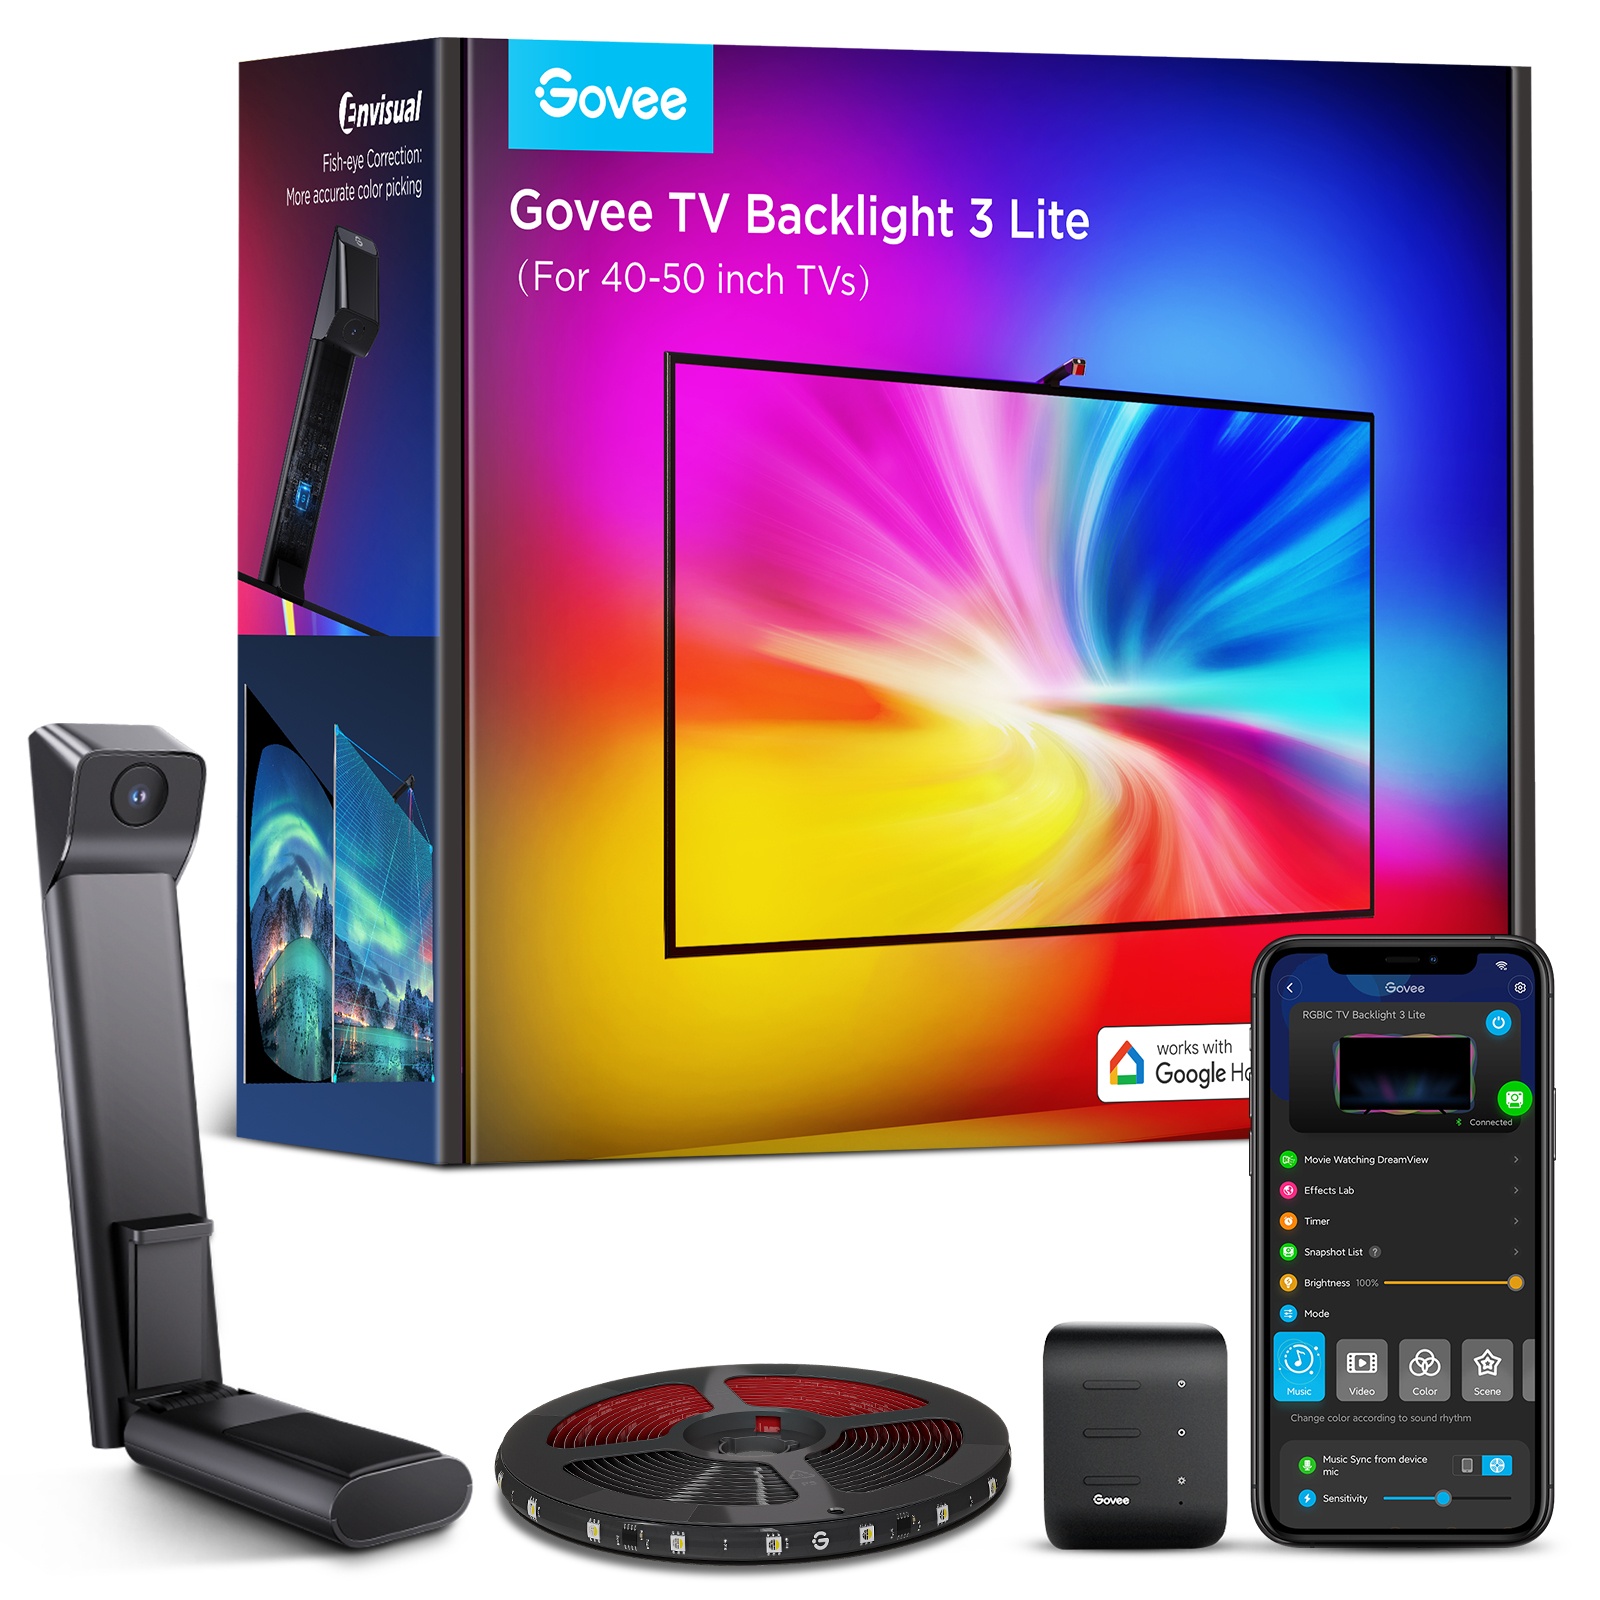
Govee Envisual TV Led 3 Lite 40-50 inc
Ürün Özellikleri • RGBWIC Renkli Aydınlatma • Govee Envisual Renk Eşleştirme teknolojisi • Ses + Uygulama Kontrolü • 12 Sahne Modu • Müzik Modu • 40-50" Tv Desteği • Geliştirilmiş Fish-Eye Desteği • Yerçekimi Askı Yapısı Govee TV Arka Işık 3 Lite Film Geceleriniz İçin Yükseltilmiş Bir Giriş Govee Envisual Balık Gözü Düzeltme RGBICW DreamView Akıllı Kontrol Neden Govee TV Backlight 3 Lite'ı Seçmelisiniz? Türünün Tek Örneği Teknolojiler Balık Gözü Düzeltme Govee Envisual Yerçekimsel Asma Yükseltilmiş Renk Eşleştirme Yolculuğunuza Başlayın Sürükleyici İzleme Oyun Alanı Noel Günü Saf Beyaz 255x Daha Fazla Renk ile Yükseltilmiş Işık Şeridi Model H6097 Ürün Başlığı Govee TV Arka Işık 3 Lite Uygun TV Boyutları 40-50 inç Uzunluk 2.4m/7.9ft Renkler RGBWIC Kamera Tek Kamera Lamba Ledleri 30 LED/m Ultra ince TV'ler Uygulama, Kontrol Kutusu, Ses Kontrolü Uygulama Bağlantısı 2.4GHz Wi-Fi + Bluetooth Voltaj 12 Volt Watt 24 Watt Özel Özellikler 30 Lamba Ledi, Daha Geniş Işık Etkisi
Brand: İkonivo
Category: Electronics > Video > Video Accessories > Television Parts & Accessories